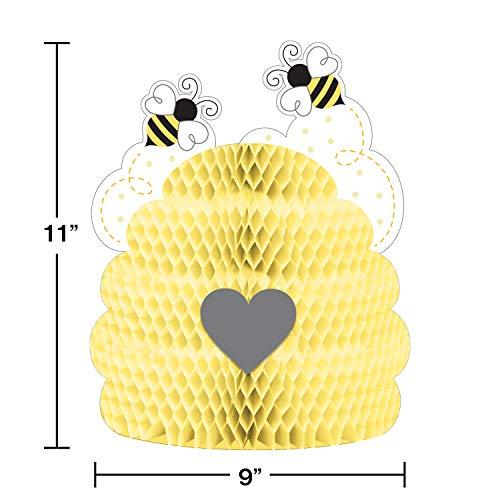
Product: Creative Converting 340067 Bumblebee Baby Centerpiece, 9" x 11", Multi-color
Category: Toys & Games | Party Supplies | Centerpieces
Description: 1 Bumblebee Baby Shower Centerpiece.
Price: $5.47
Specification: ProductDimensions:9x9x11inches|ItemWeight:1.63pounds|ShippingWeight:1.63pounds(Viewshippingratesandpolicies)|Manufacturer:CreativeConverting|ASIN:B07PBCCYHC|Itemmodelnumber:340067|DatefirstlistedonAmazon:February28,2019